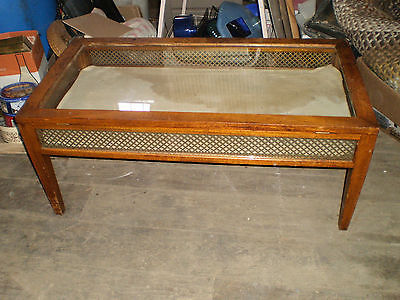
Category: table